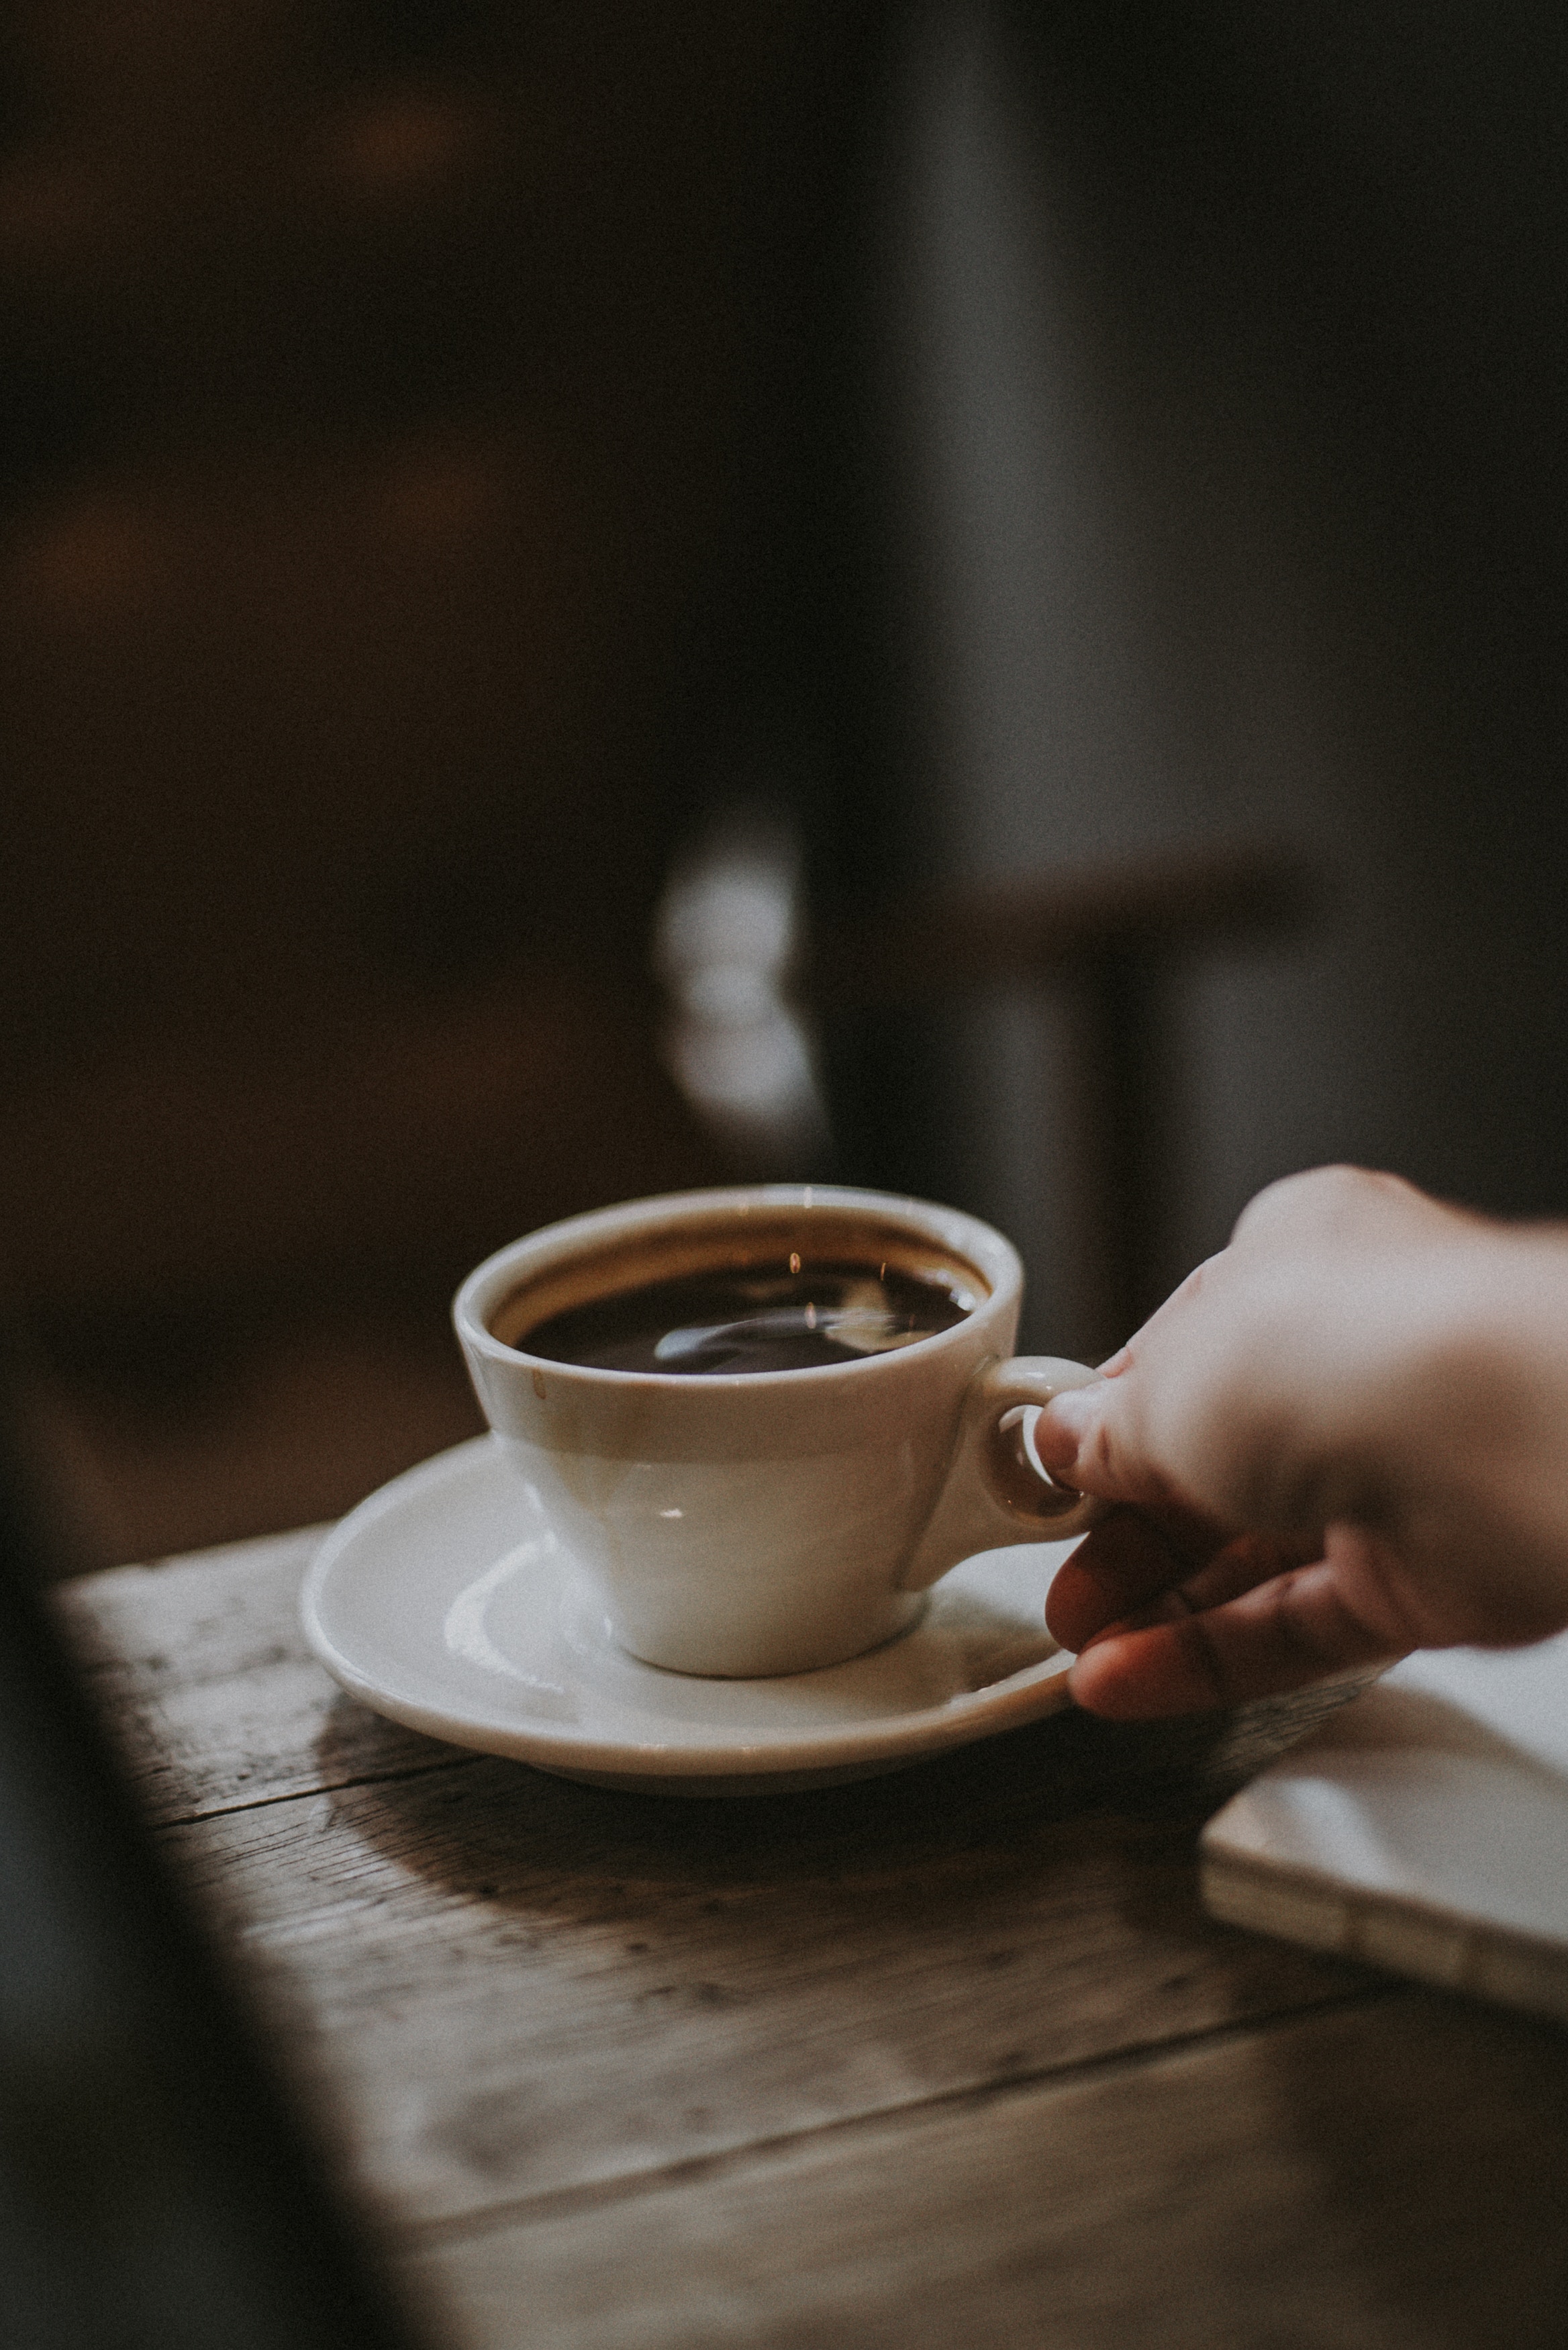
hand, table, cafe, coffee, tea, cup, saucer, drink, espresso, coffee cup, tableware, cup of coffee, caffeine, flavor, still life photography, turkish coffee, ristretto, caff americano, serveware, cuban espresso